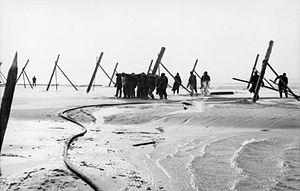
Le mur de l'Atlantique est un système extensif de fortifications côtières, construit par le Troisième Reich pendant la Deuxième Guerre mondiale le long de la côte occidentale de l'Europe et destiné à empêcher une invasion du continent par les Alliés depuis la Grande-Bretagne.